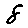
Label: 8